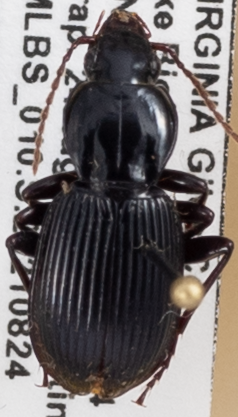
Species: Pterostichus tristis
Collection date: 2021-08-24
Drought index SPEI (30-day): -0.262
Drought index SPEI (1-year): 0.03
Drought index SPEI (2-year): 1.106